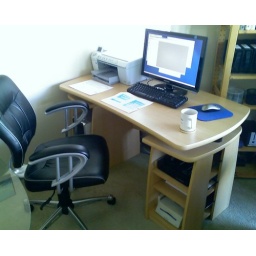
Star Aquila desk in maple with Staples black leather chair. Much nicer than the old desk.